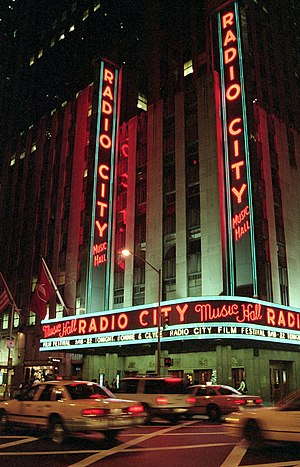
Radio City Music Hall
Radio Citys facade mod Sixth Avenue.
Radio City Music Hall er et teater i New York. Teatret ligger i Rockefeller Center, i nærheden af Times Square på Manhattan. Radio City åbnede i 1932, og interiøret er udført i glas, aluminium, krom og geometrisk ornamentering i art deco-stil, typisk for tidens arkitektur i New York. Med 5933 siddepladser var teatret verdens største da det åbnede, og det regnes som USA's største indendørs teater.